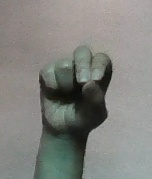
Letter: gaaf